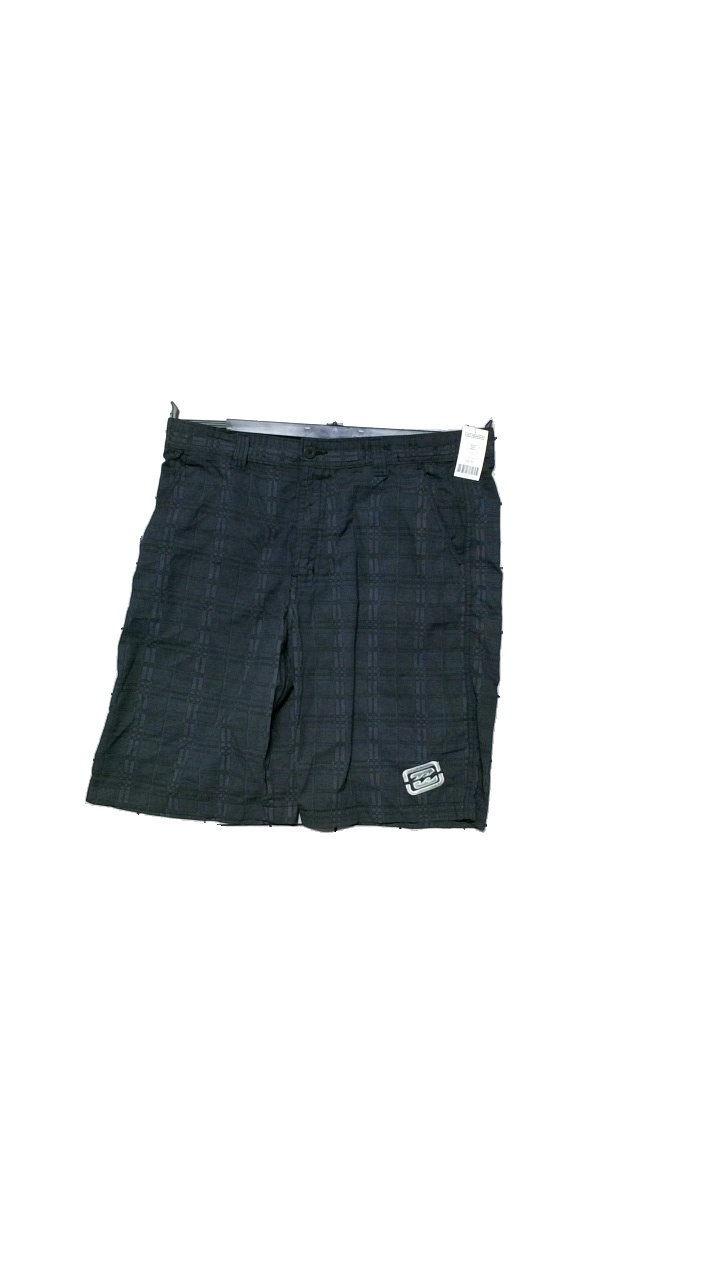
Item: Shorts (Men)
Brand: Billabong
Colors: Grey
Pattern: Checkered print
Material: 100% polyester
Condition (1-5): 5
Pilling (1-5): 5
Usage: Reuse
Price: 50-100